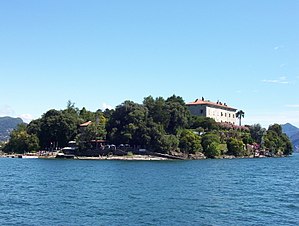
Borromeiske Øer
Isola Madre
Borromeiske Øer er en øgruppe bestående af tre små øer og to klippeskær i den italienske del af Lago Maggiore. Øerne ligger i regionen Piemonte, i Lago Maggiores vestre arm, i området mellem Verbania i nord og Stresa i syd.